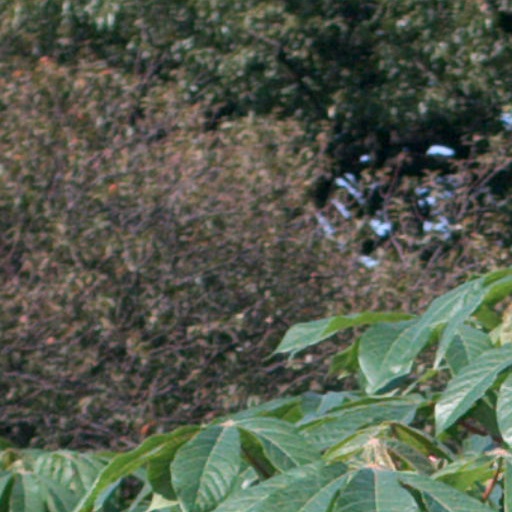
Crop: cassava